Paolo Fresu

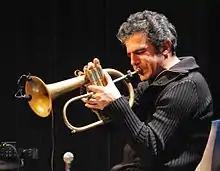
Fresu in 2010

Paolo Fresu (born 10 February 1961) is an Italian jazz trumpet and flugelhorn player, as well as a composer and arranger of music. His unique trumpet sound is recognized as one of the most distinctive in the contemporary jazz scene.